Washington Redskins name controversy

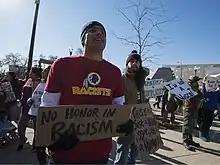
Protesters of the name, 2014

In the 1940s the National Congress of American Indians (NCAI) created a campaign to eliminate negative stereotyping of Native American people in the media. Over time, the campaign began to focus on Indian names and mascots in sports. The NCAI maintains that teams with mascots such as the Braves and the Redskins perpetuate negative stereotypes of Native American people, and demean their native traditions and rituals. The NCAI issued a new report in 2013 summarizing opposition to Indian mascots and team names generally, and the Washington Redskins in particular. In the trademark case, the TTAB placed significance on the NCAI opposition, estimating that the organization represented about 30% of the Native American population at the time the trademarks were granted, which met their criteria for a "substantial composite" of Native Americans finding the name disparaging. In its amicus brief filed in the case, the NCAI states that the combined enrollment of its member tribes in 2013 was 1.2 million individuals.